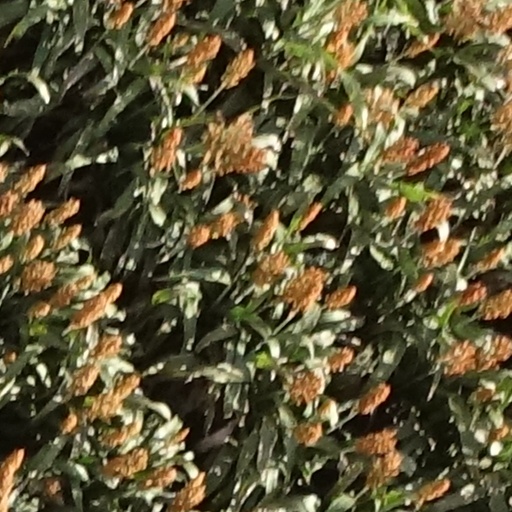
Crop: sorghum